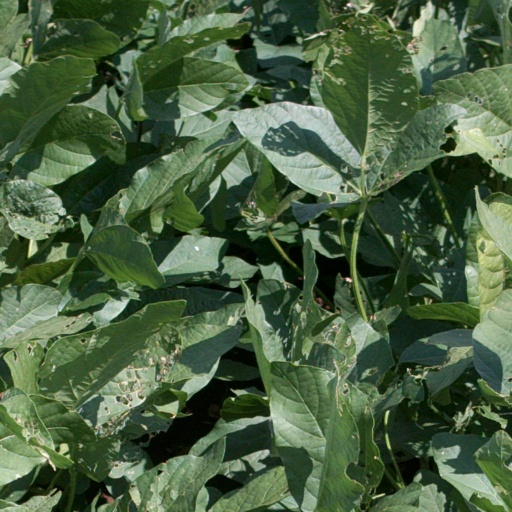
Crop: soybean